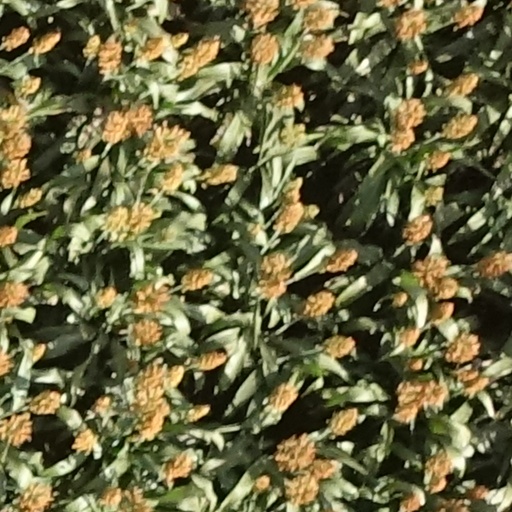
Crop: sorghum